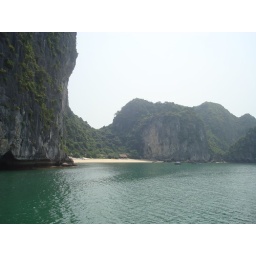
Base camp for rock climbing, kayaking, drinking games and midnight swimmming... in water that glows. WICKED